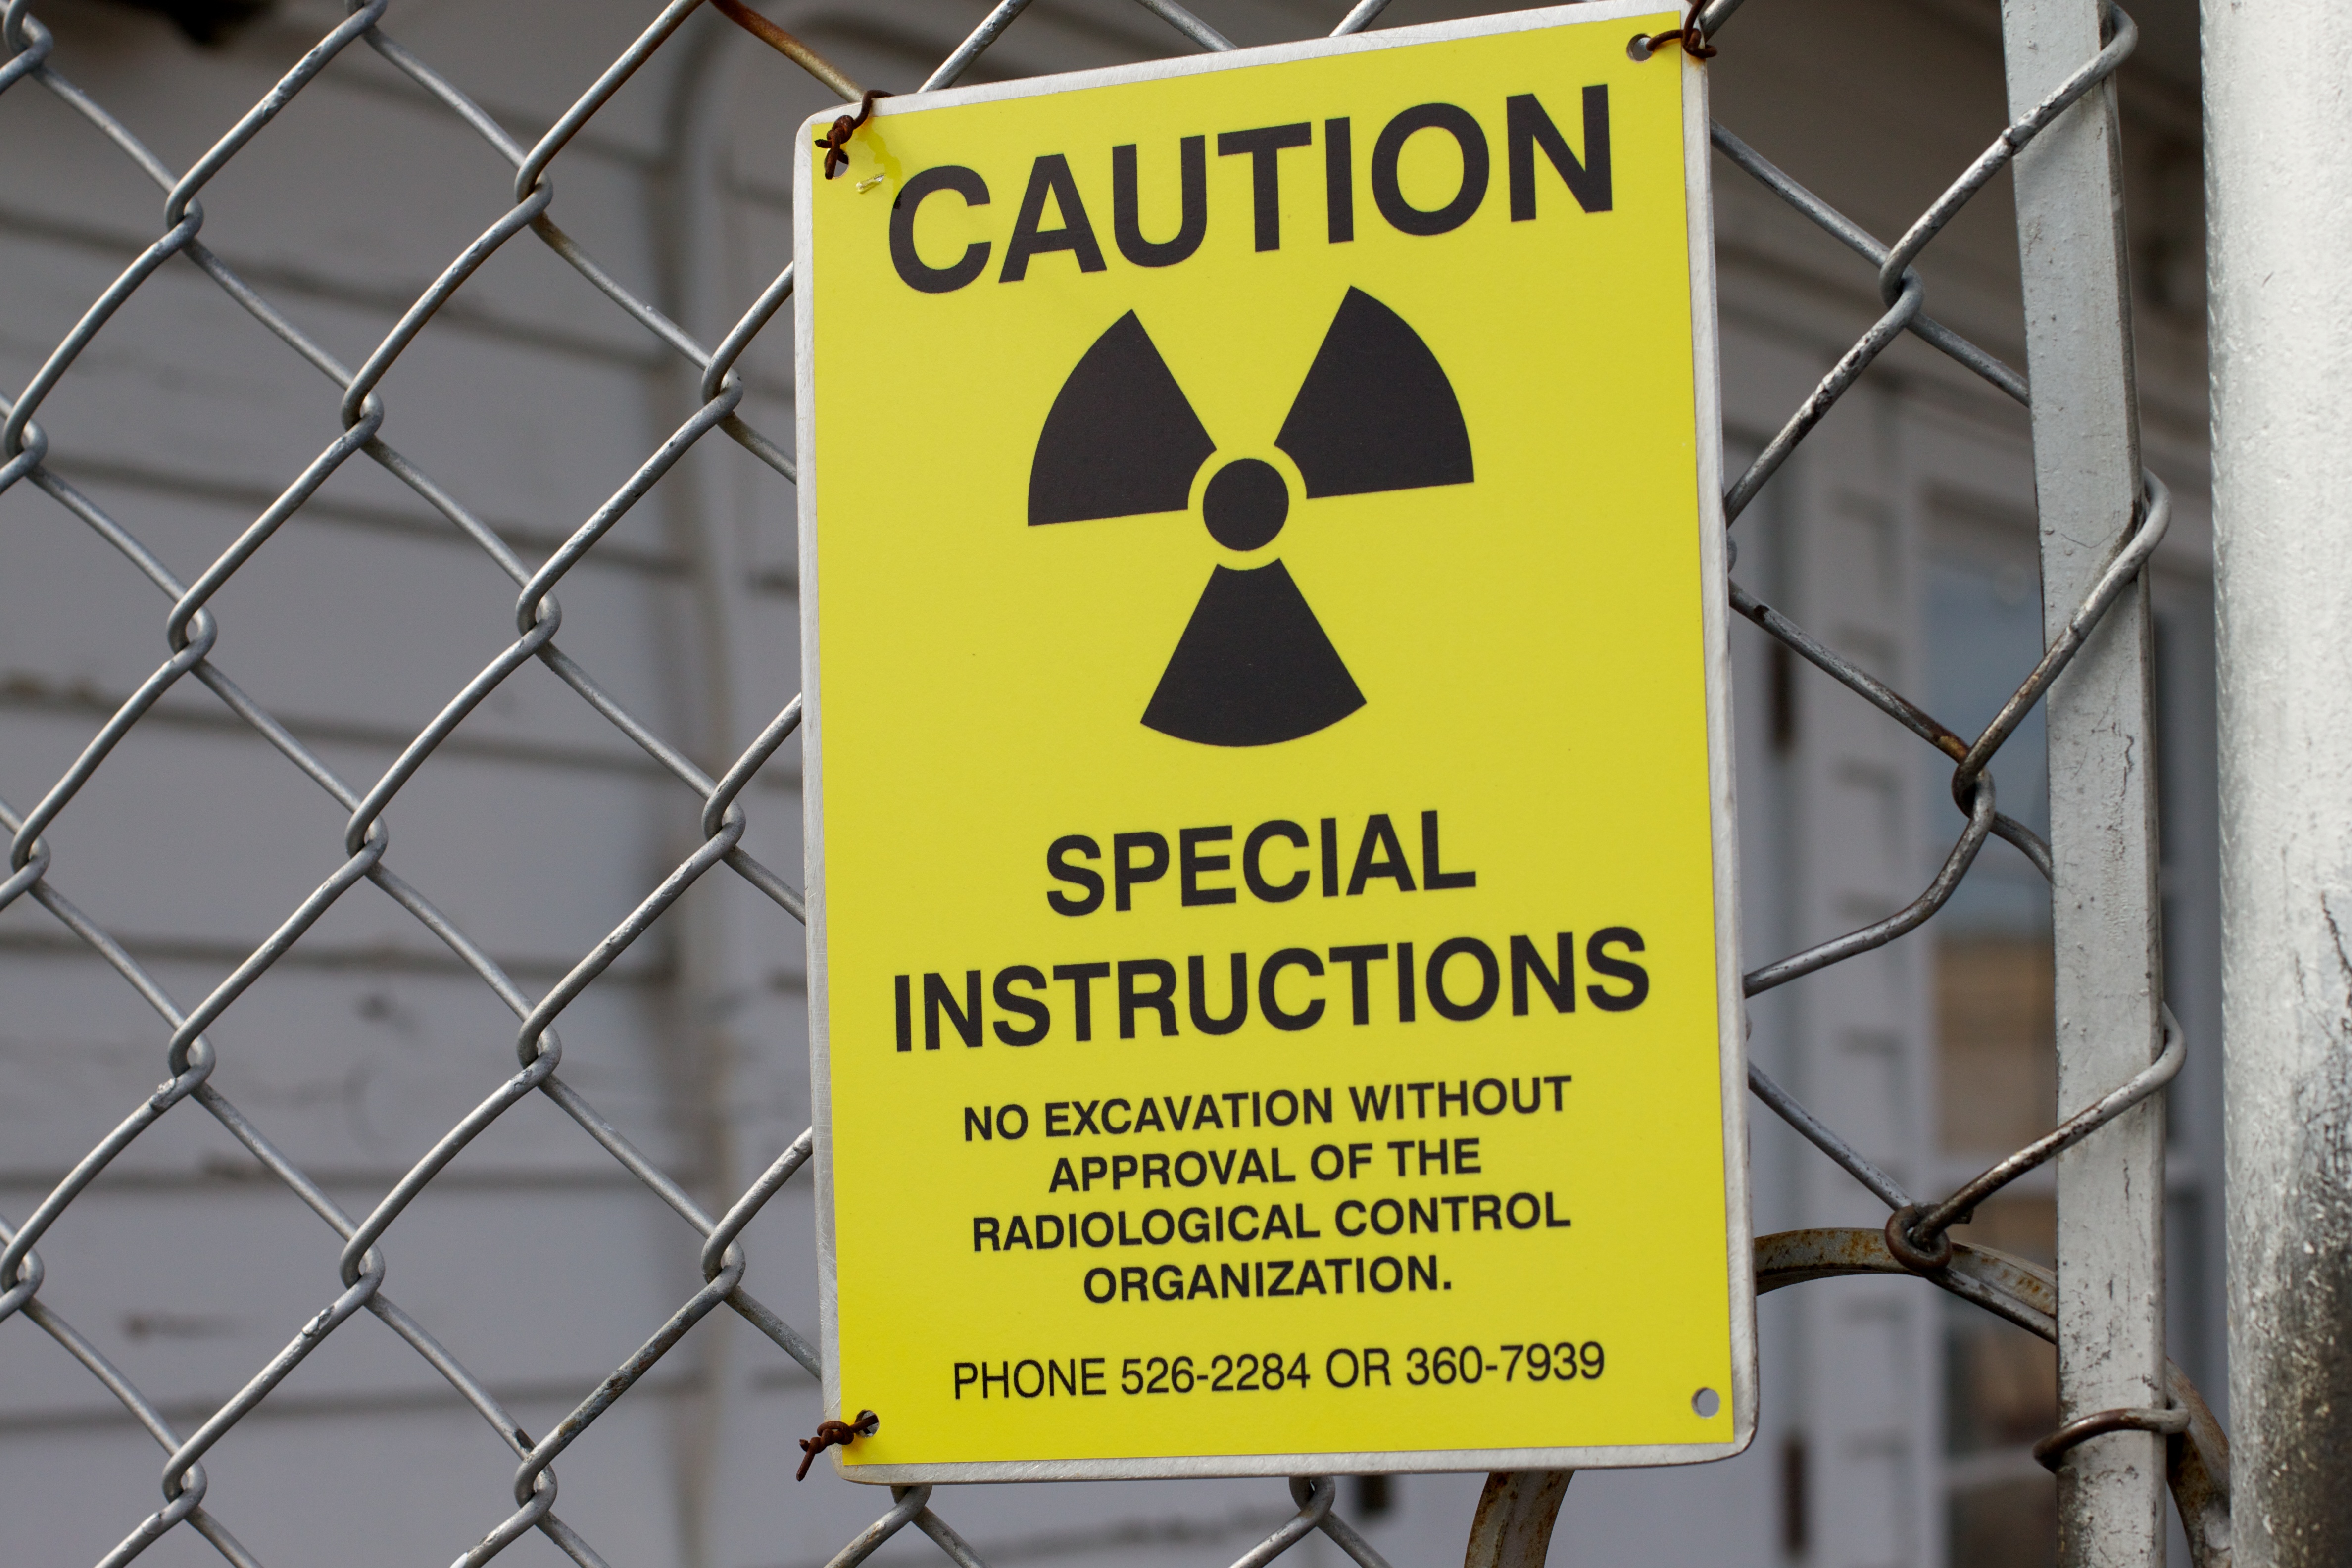
advertising, sign, banner, street sign, signage, odyssey, idaho, traffic sign